Le'Ron McClain

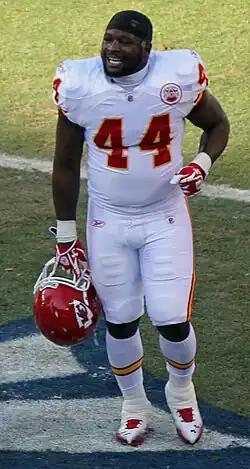
McClain with the Kansas City Chiefs in 2011

Le'Ron De'Mar McClain (born December 27, 1984) is an American former professional football player who was a fullback in the National Football League (NFL). He played college football for the Alabama Crimson Tide, and was selected by the Baltimore Ravens 137th overall in the fourth round of the 2007 NFL draft.